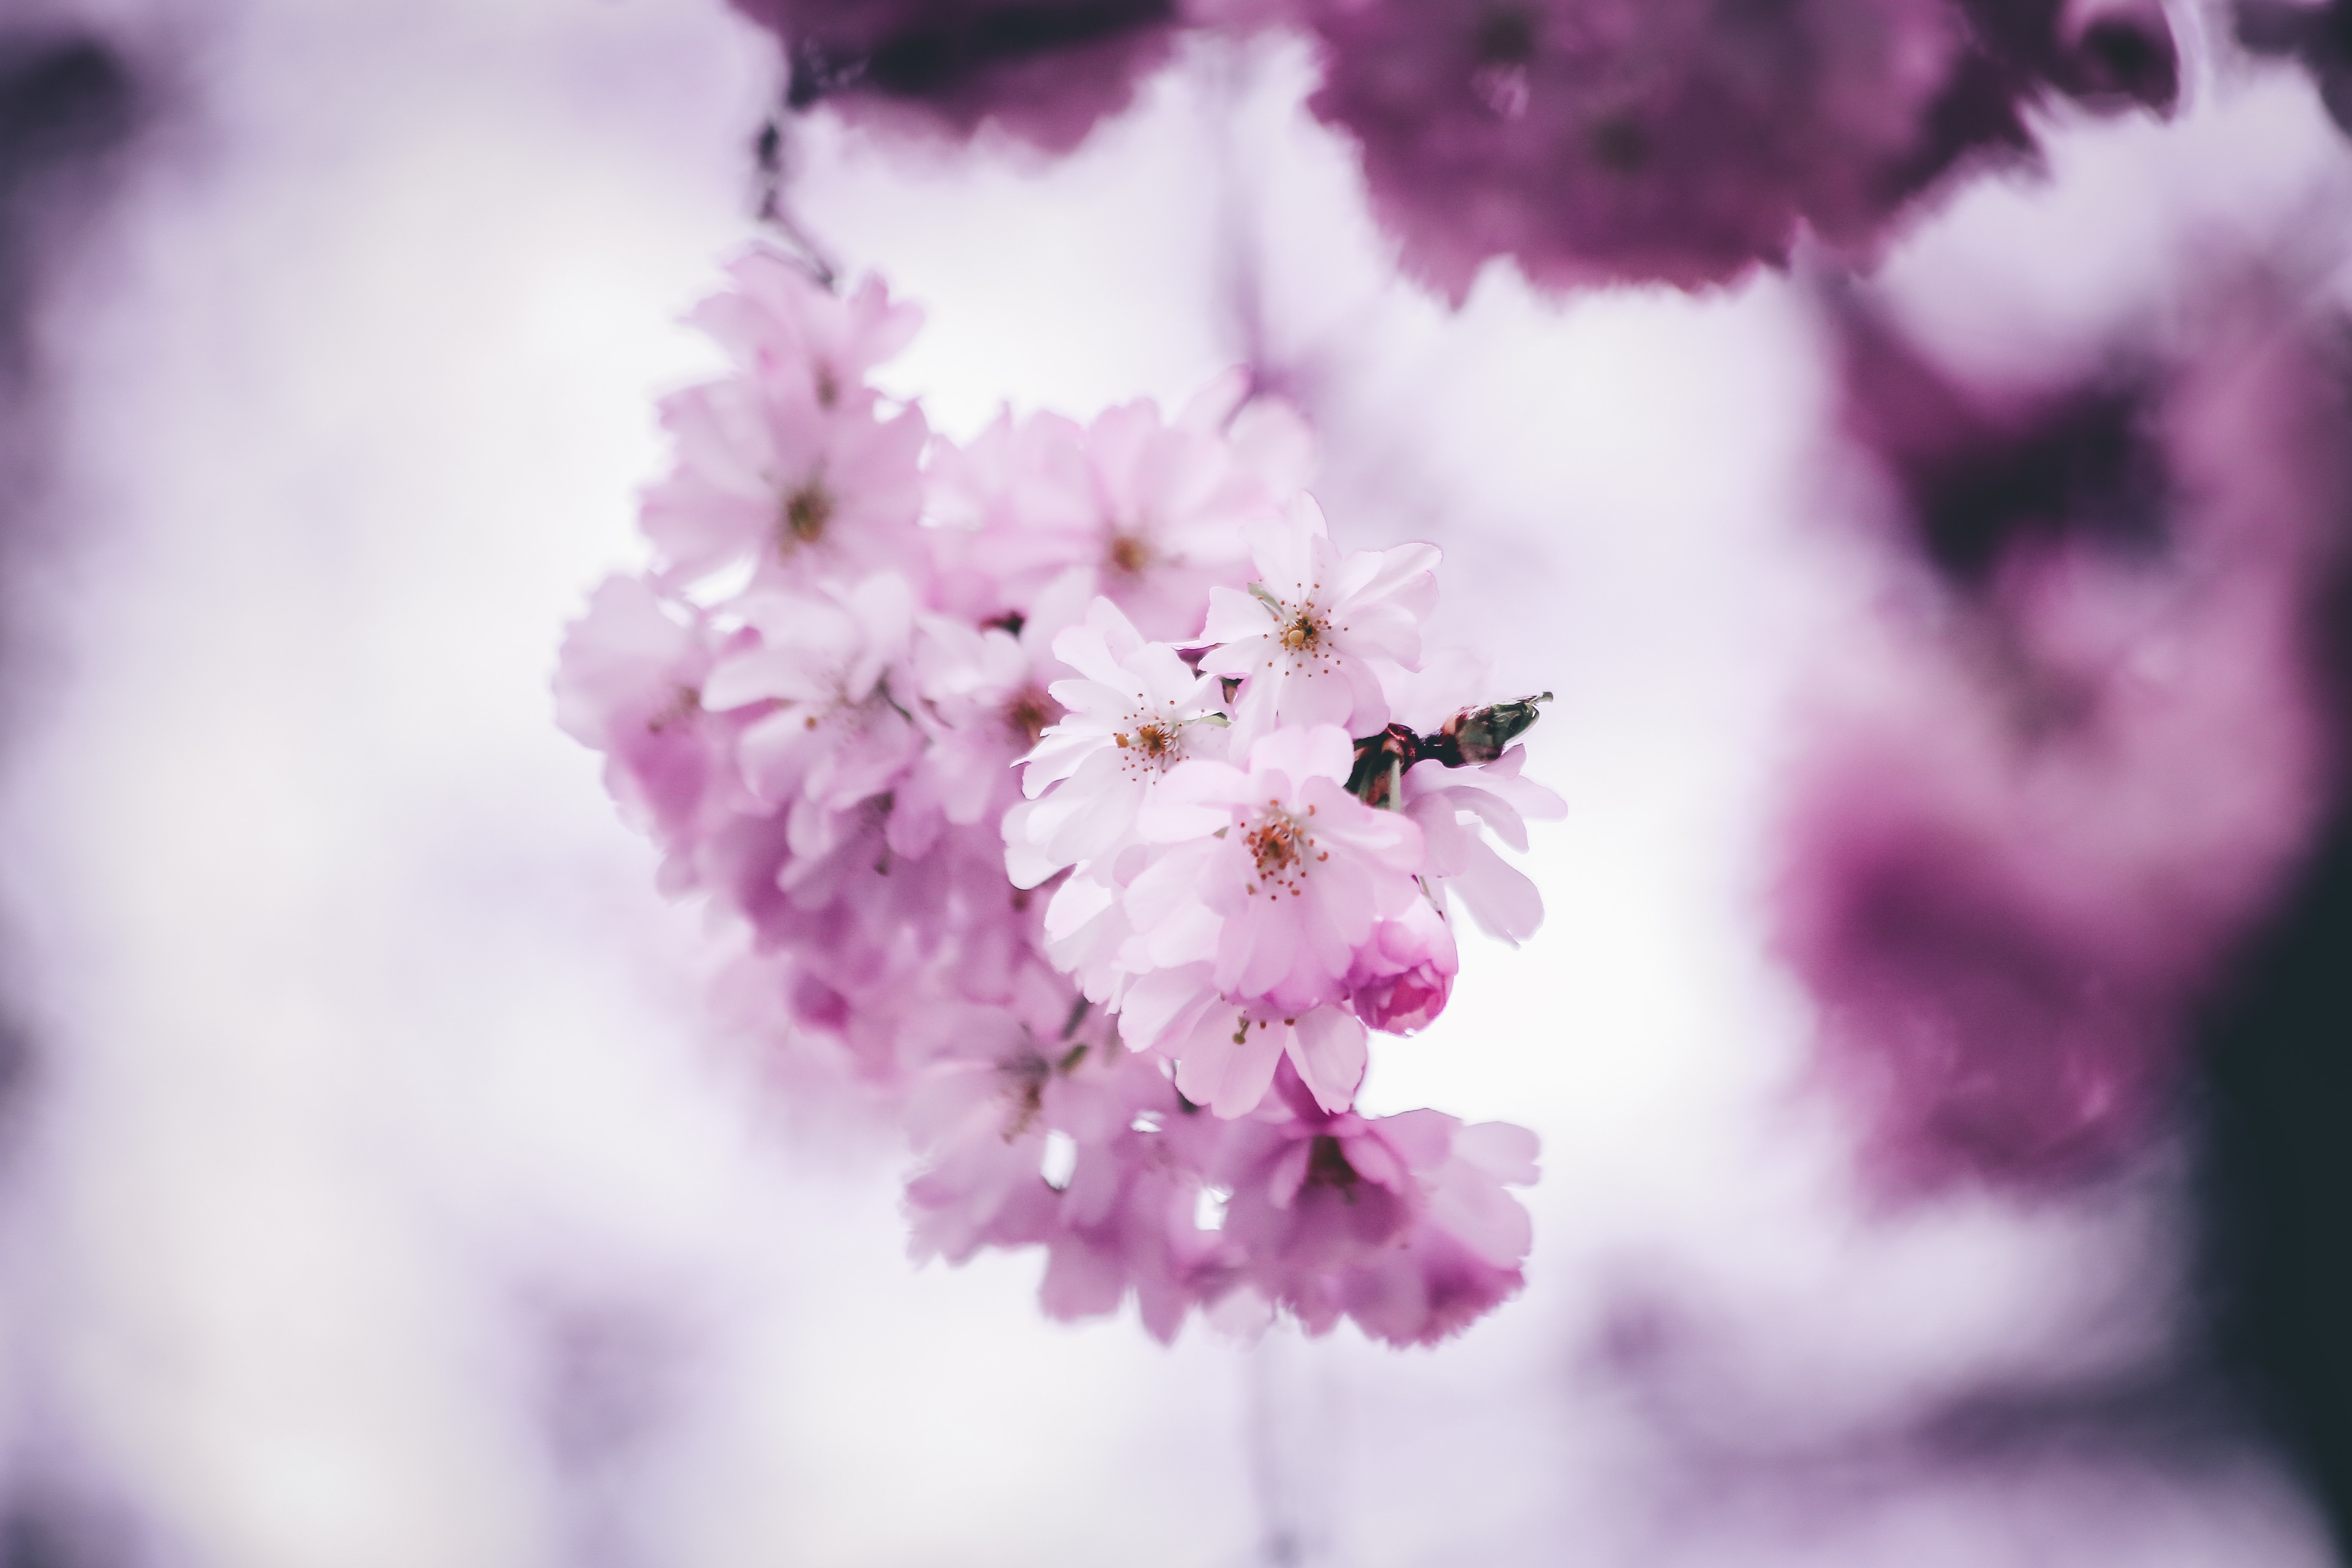
flower, pink, lilac, spring, purple, blossom, violet, sky, plant, petal, cherry blossom, lavender, branch, botany, tree, macro photography, flowering plant, twig, photography, wildflower, prunus, pink family